Vladimir R. Legoyda

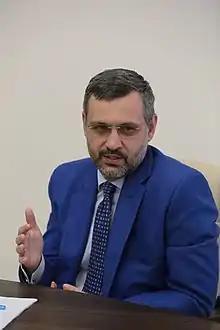
Legoyda in 2018

Vladimir Romanovich Legoyda (Russian: Владимир Романович Легойда; born 8 August 1973) is a Russian public figure, journalist, university professor, expert in cultural studies, political science and religious studies. He is Candidate of Political Sciences and professor of the Department of World literature and culture, Moscow State Institute of International Relations; co-founder, editor-in-chief of "" magazine, Chairman of the (Russian Orthodox Church) and Acting Head of the Press Service of the Patriarch of Moscow and all Rus'.